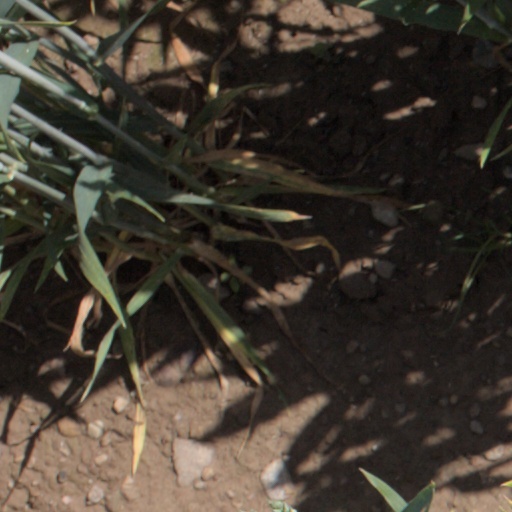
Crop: wheat